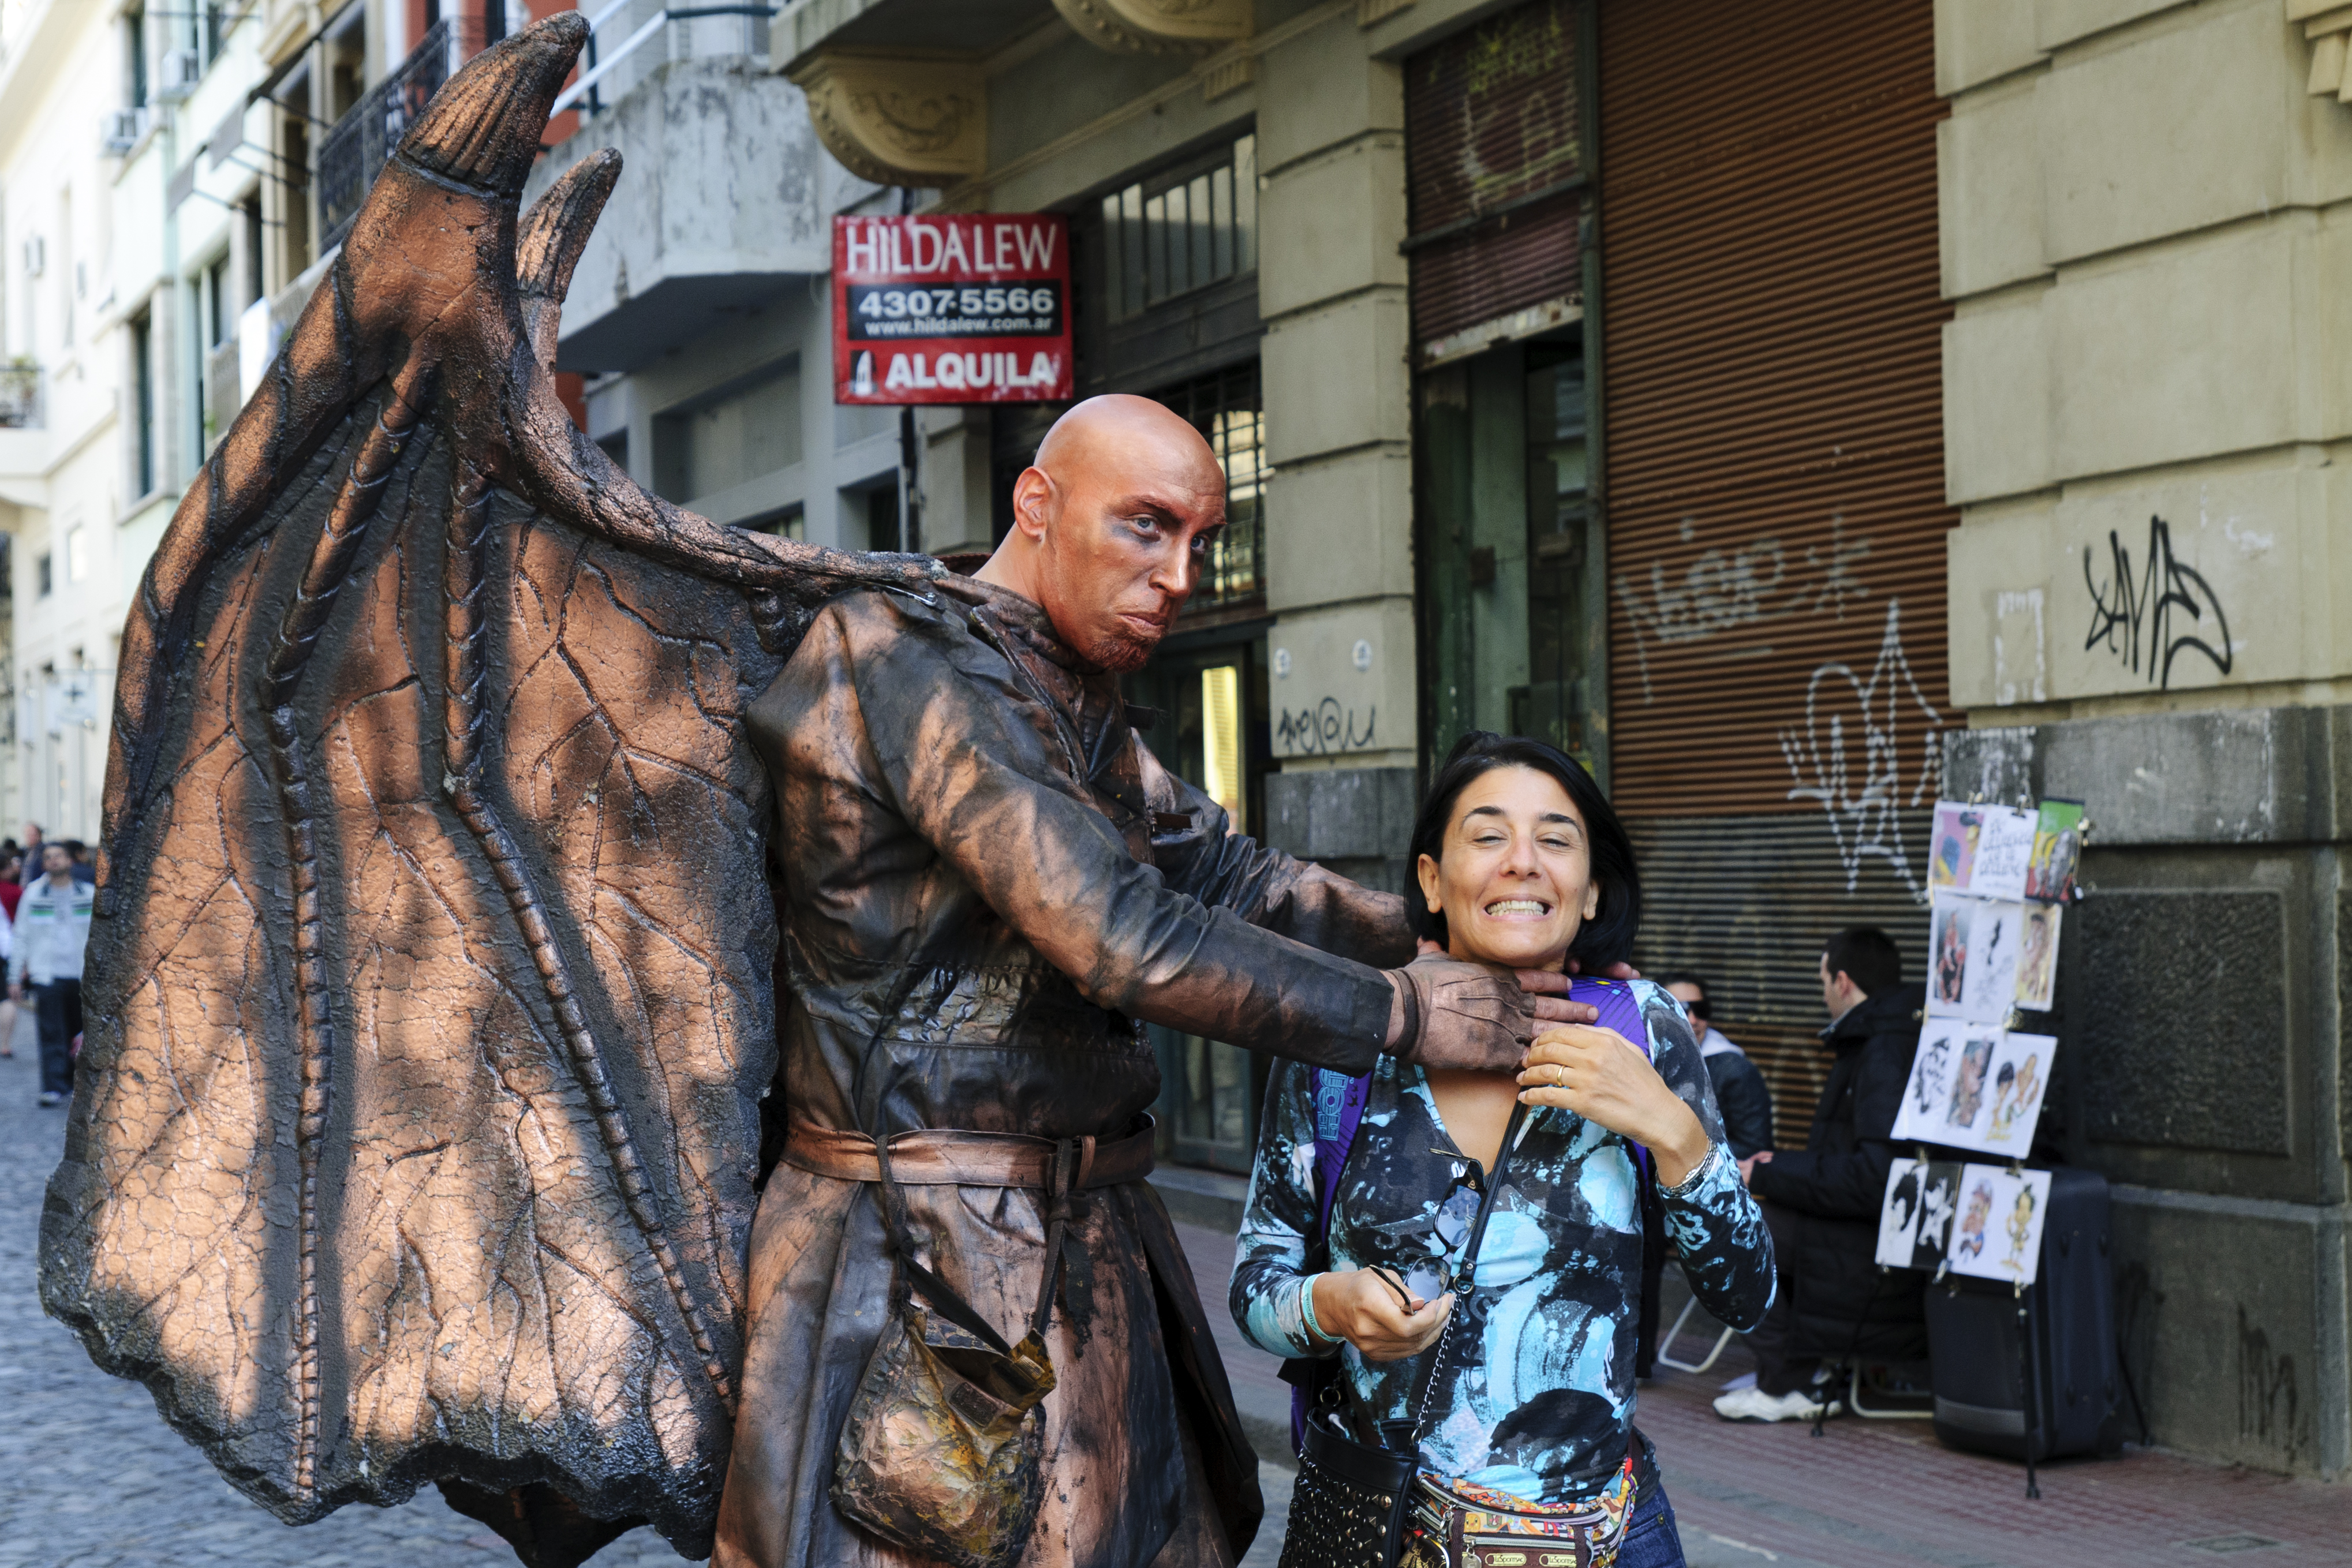
road, street, nikon, argentina, buenosaires, aires, d300, approved